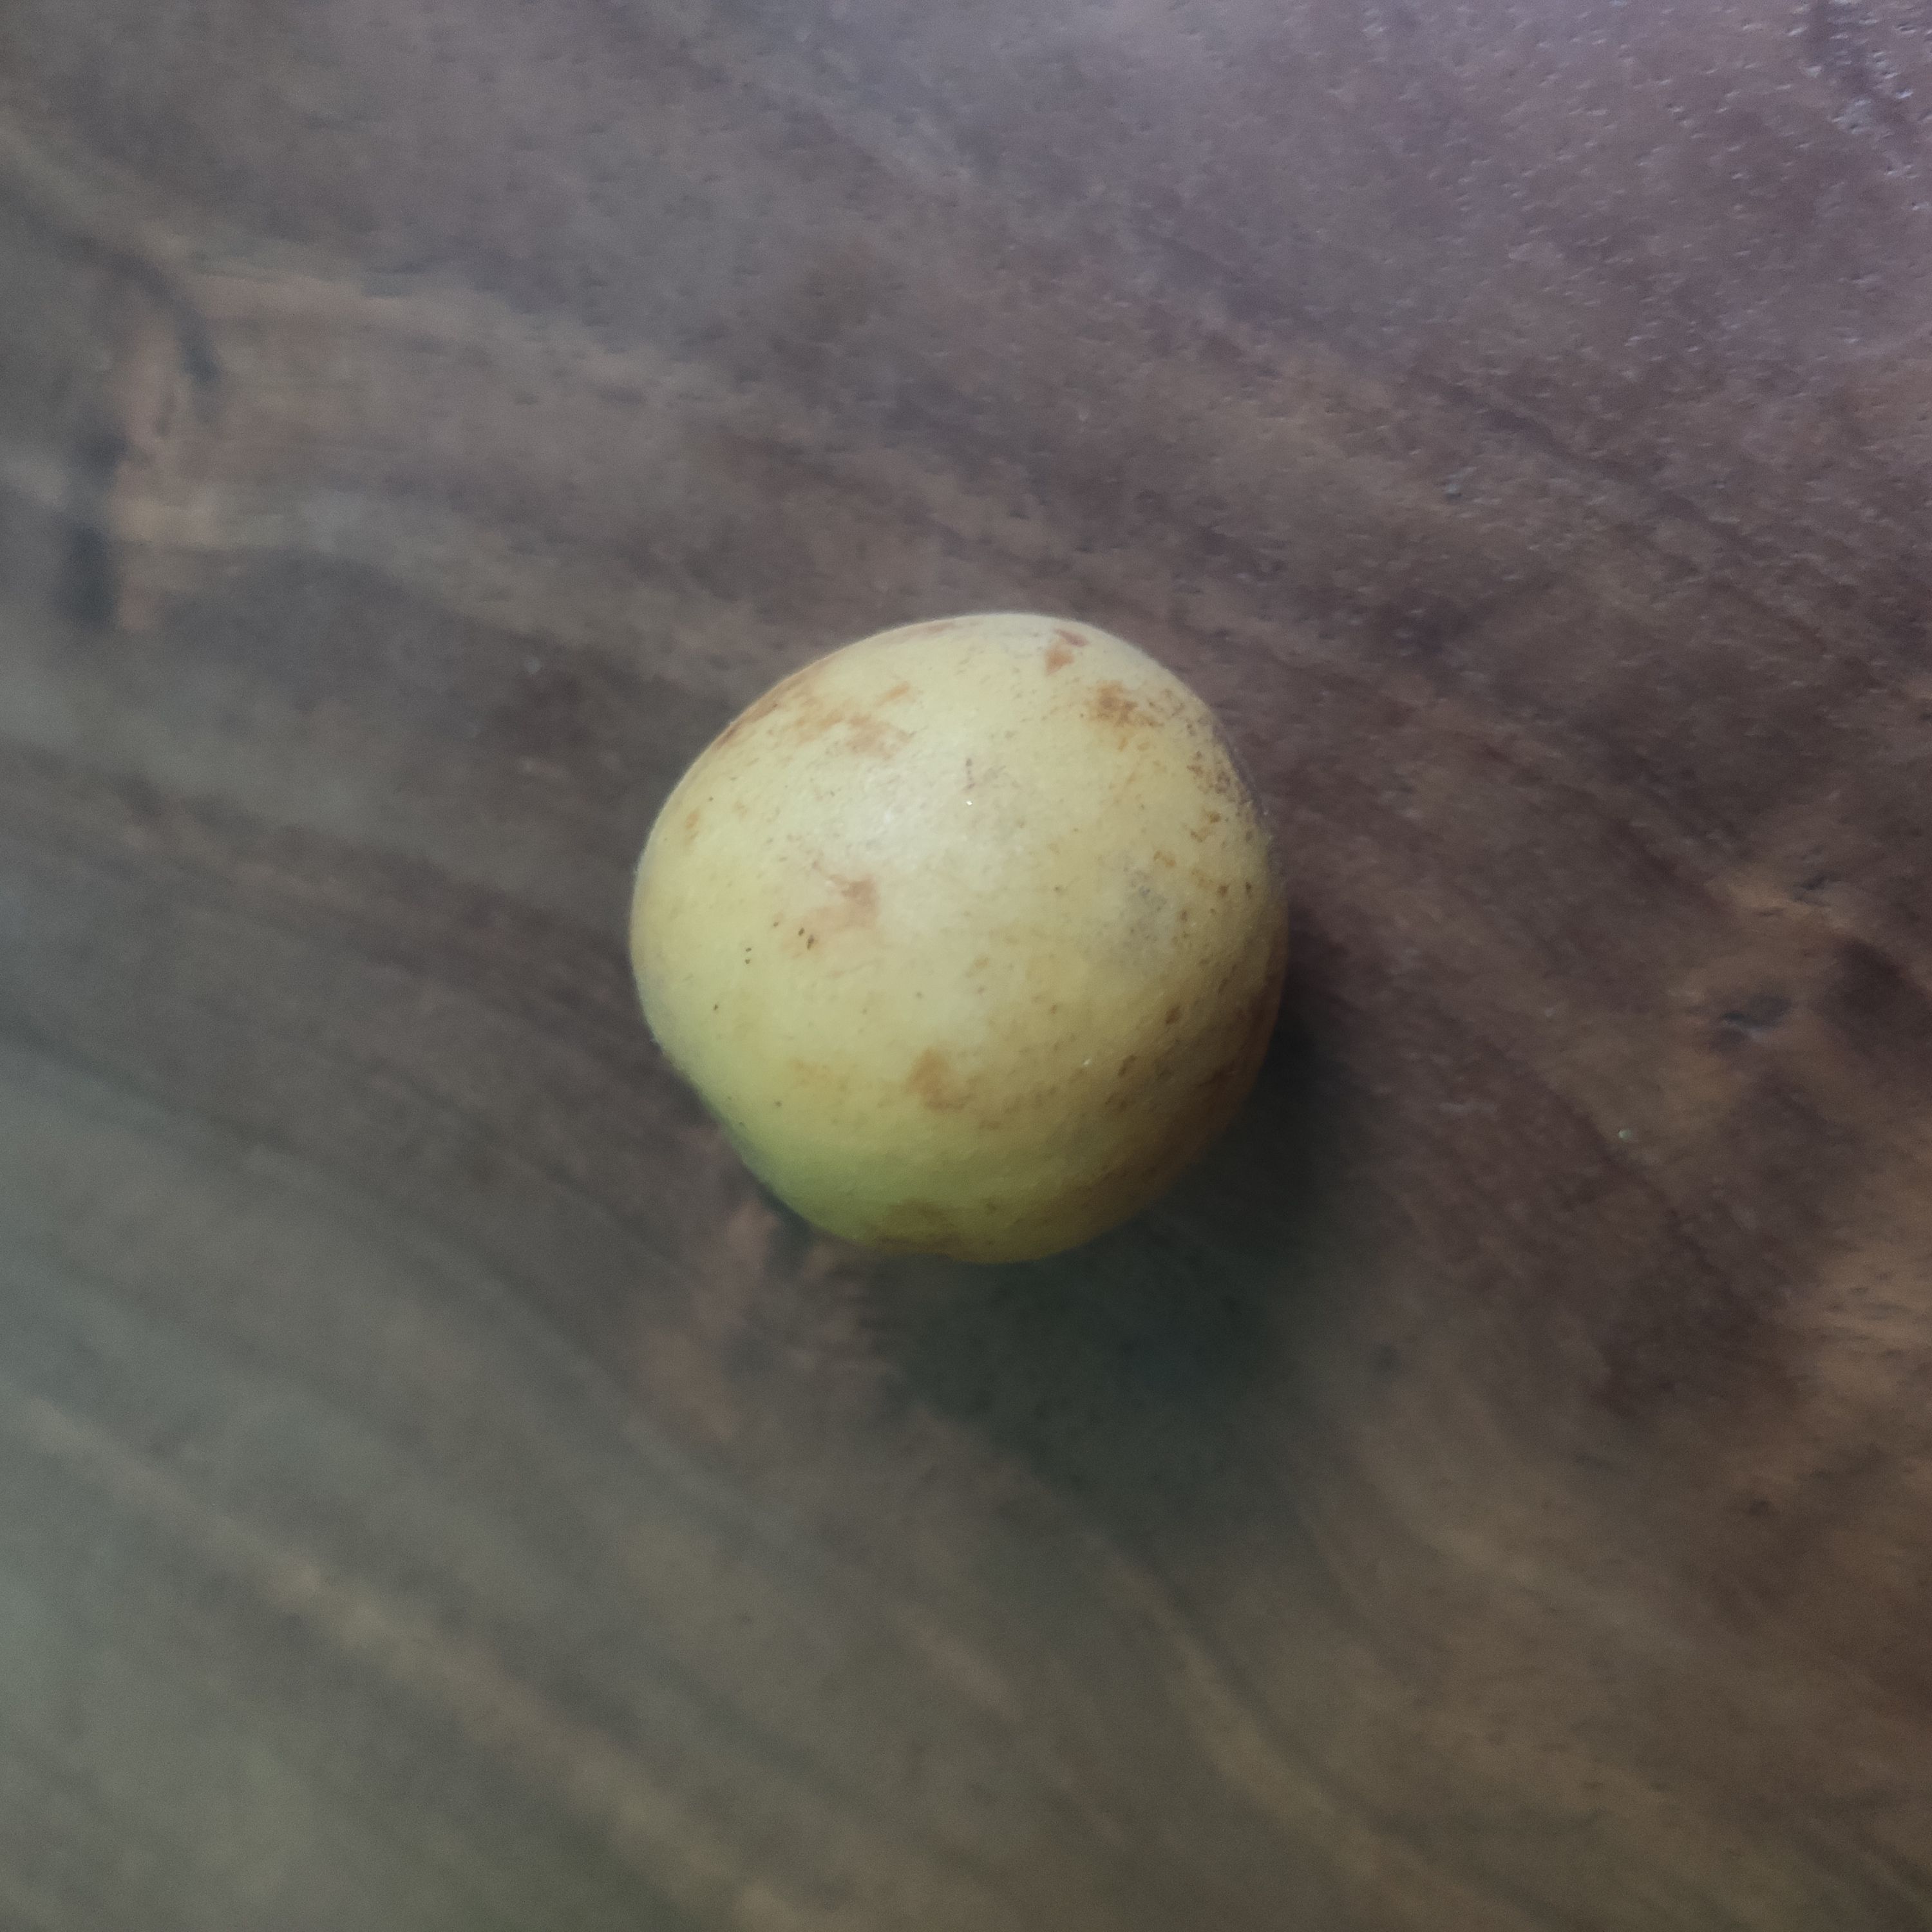
Fruit: burmese-grape
Grade: 1st-grade